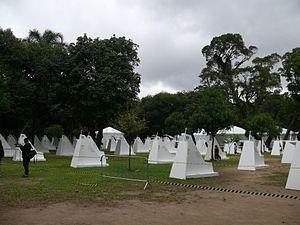
Les Journées Mondiales de la Jeunesse 2013 à Rio de Janeiro (Brésil).